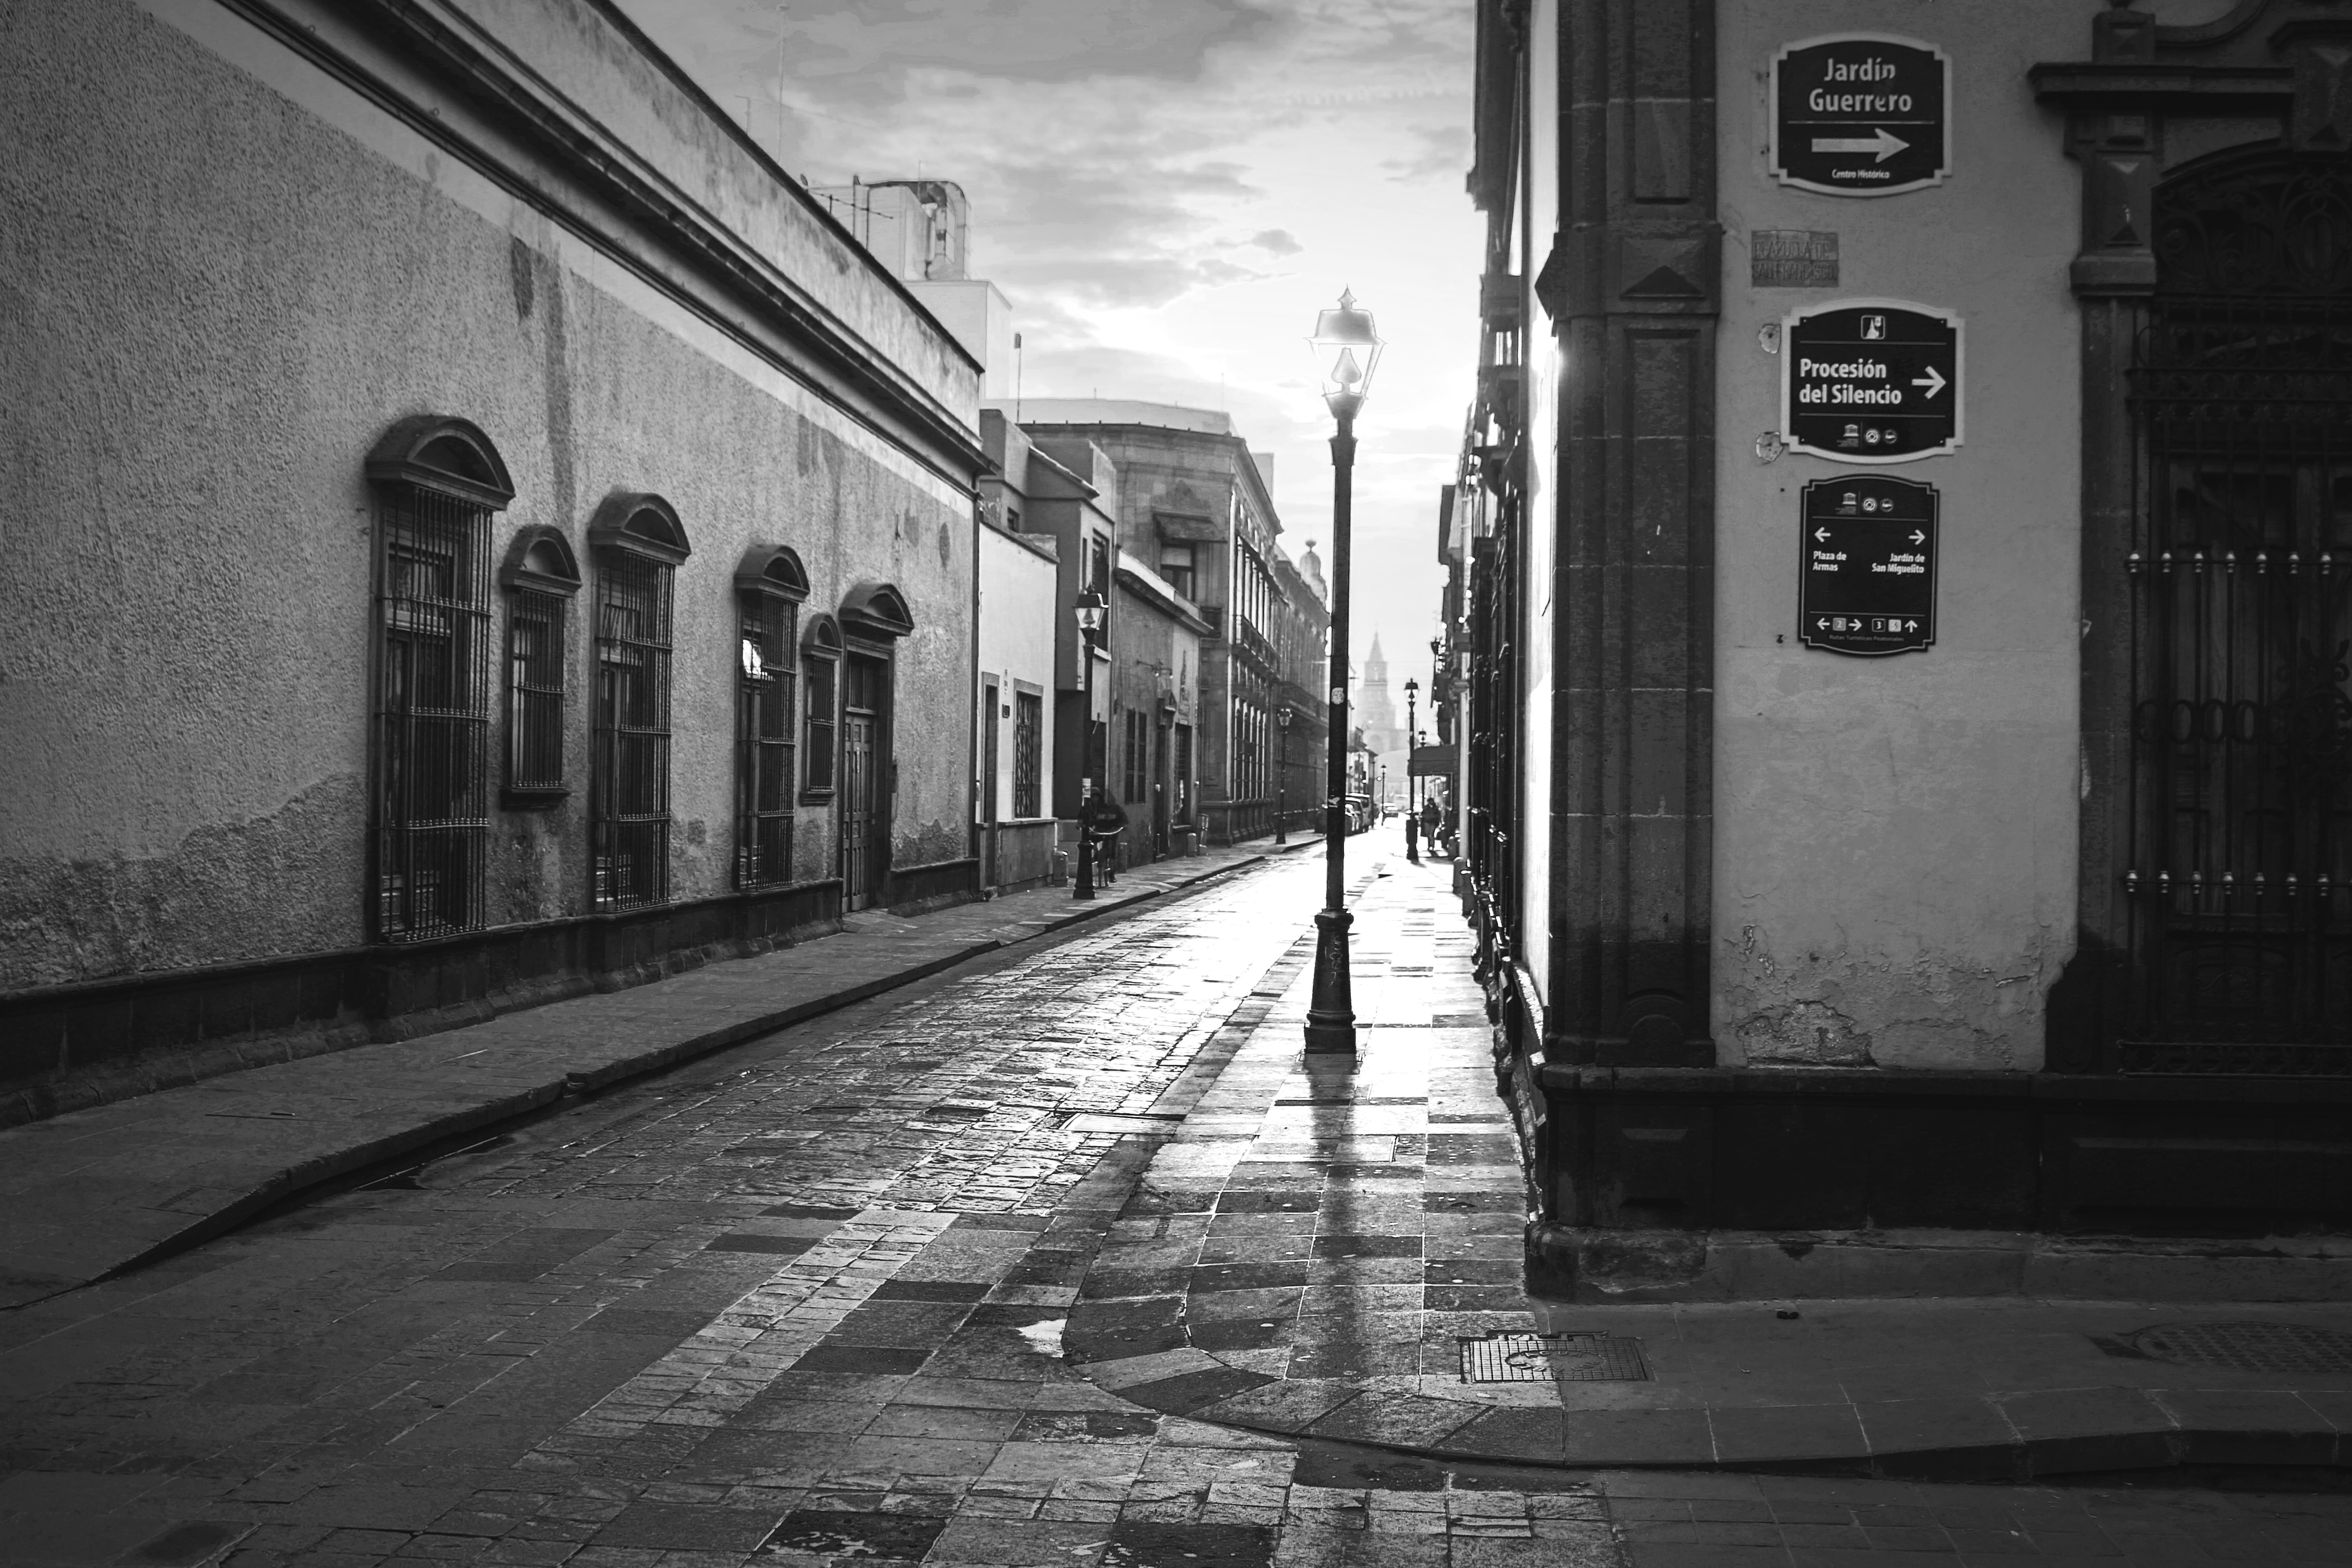
light, black and white, road, white, street, photography, alley, color, shadow, darkness, black, monochrome, lane, infrastructure, photograph, snapshot, shape, urban area, monochrome photography, film noir